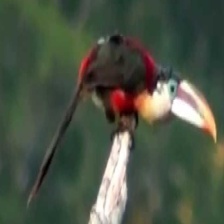
Species: CURL CRESTED ARACURI
Scientific name: PTEROGLOSSUS BEAUHARNAESII
ImageNet parent category: toucan